Tomie: Forbidden Fruit

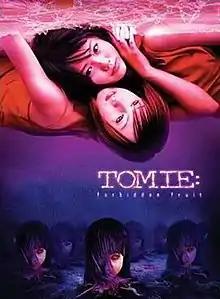

is a 2002 Japanese horror film directed by Shun Nakahara. It is the fourth installment of the "Tomie" film series, based on an eponymous manga by Junji Ito.